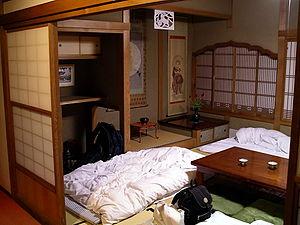
Une salle ou une pièce est, dans une maison ou dans un bâtiment, un espace souvent délimité par des murs et des cloisons ayant une fonction définie.